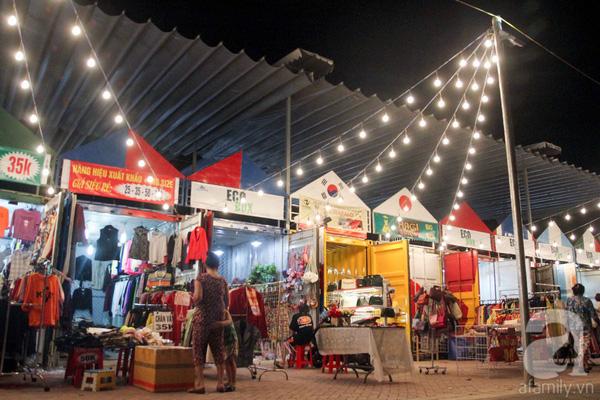
có nhiều mặt hàng được bày bán ở trong các gian hàng